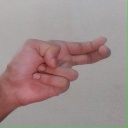
अक्षर: ह